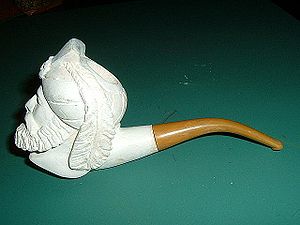
Merskumpibe
Merskumspibe
"En merskumpibe har en rygedel der udgøres af merskum. Merskum, er hvidlig sepiolit som ved forarbejding koges med voks eller spermacet, hvorved det får en elfenbensagtig glans og kan ""tilryges"".